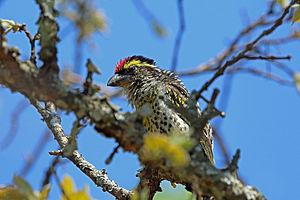
Le Barbican du miombo est une espèce d'oiseaux de la famille des Lybiidae, dont l'aire de répartition s'étend sur la République démocratique du Congo, l'Angola, la Zambie, le Malawi et la Tanzanie.